Gabriele Schnaut

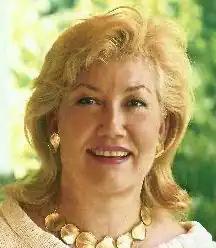
Schnaut in

Gabriele Schnaut (24 February 1951 – 19 June 2023) was a German classical singer who started her operatic career as a mezzo-soprano in 1976 and changed to dramatic soprano in 1985. She performed at the Bayreuth Festival from 1977, in the filmed "Jahrhundertring", to 2000. After a breakthrough performance as Richard Wagner's Isolde at the Hamburgische Staatsoper in 1988, she became a leading dramatic soprano on the stages of the world in roles such as Wagner's Brünnhilde and Richard Strauss' Elektra. From 2008, she ventured into dramatic mezzo-soprano character roles such as Klytämnestra in "Elektra", Herodias in "Salome" and Kostelnicka Buryjovka in Leoš Janáček's "Jenufa".